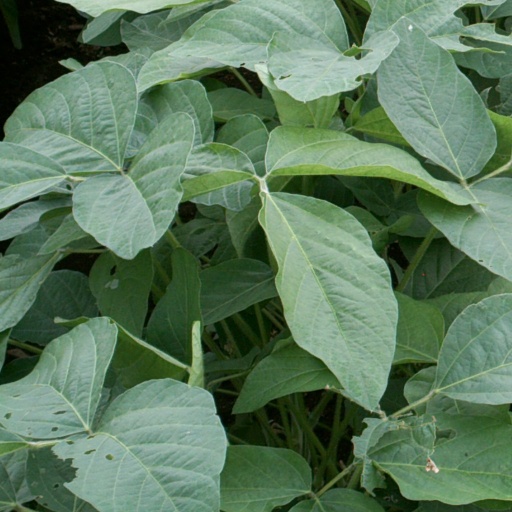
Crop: soybean